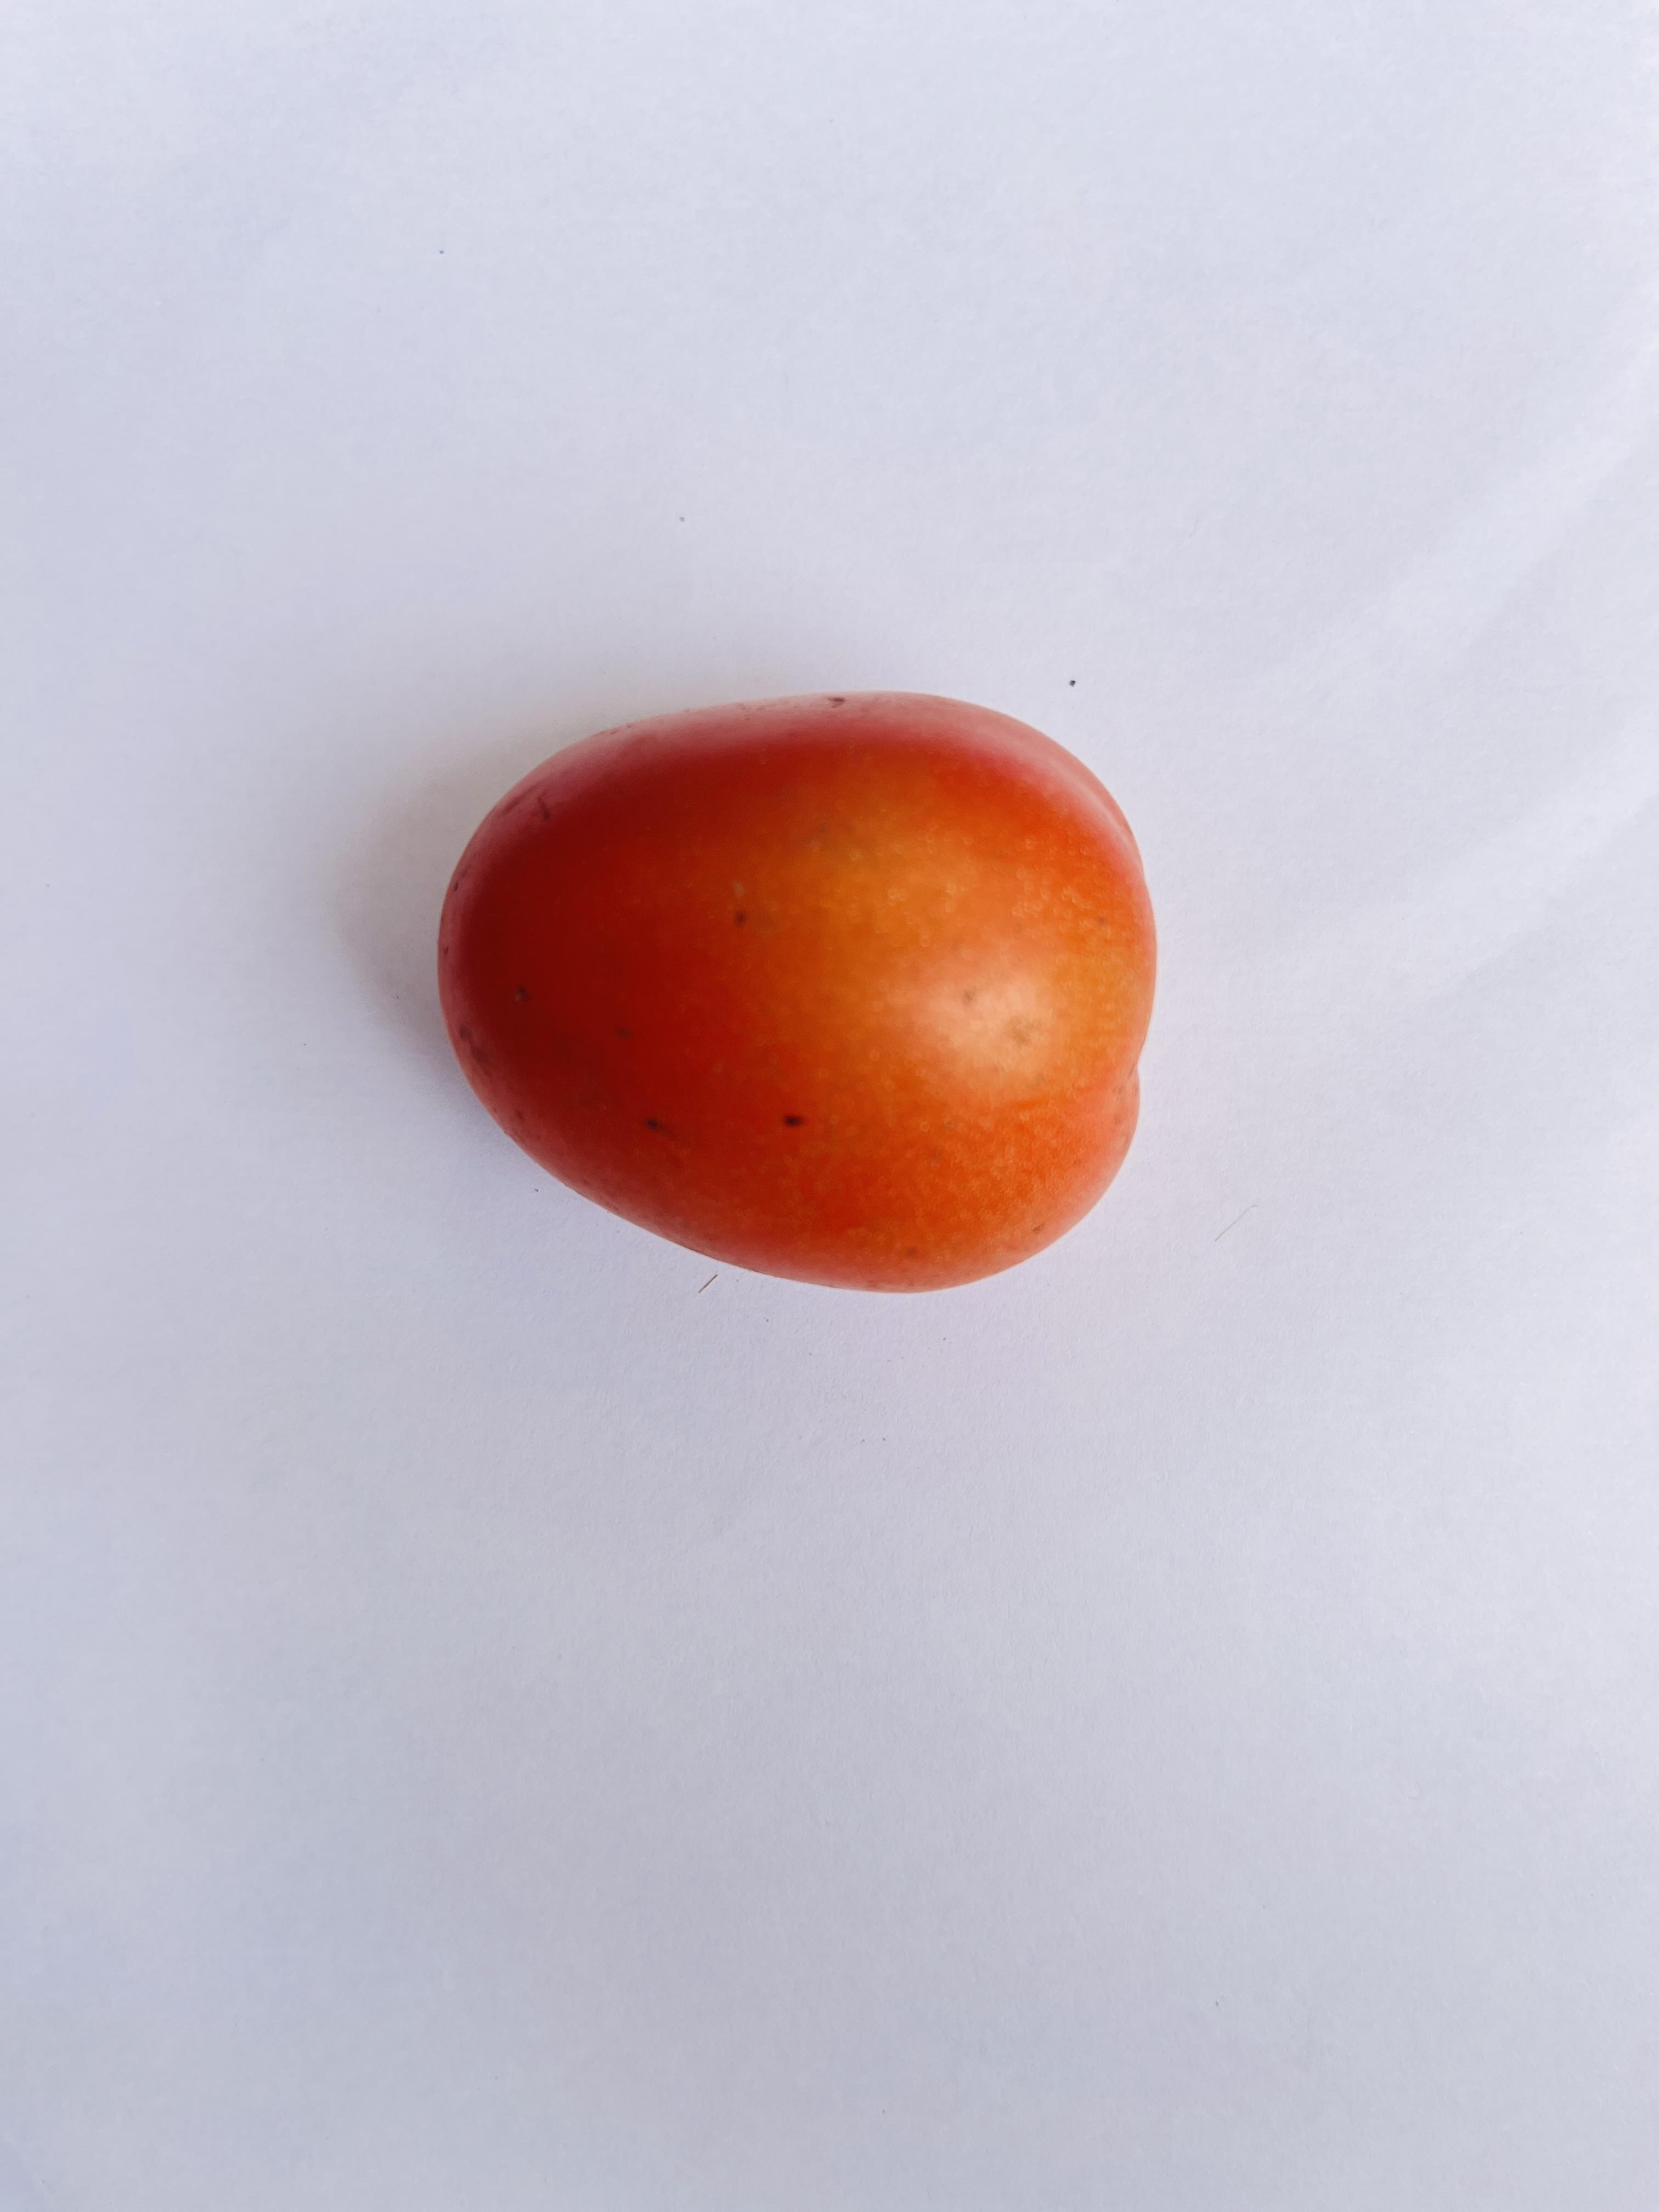
Label: Tomato